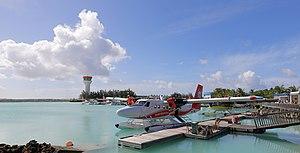
Trans Maldivian Airways est une compagnie aérienne privée dont le siège basé à l'aéroport international de Velana à Malé, aux Maldives.